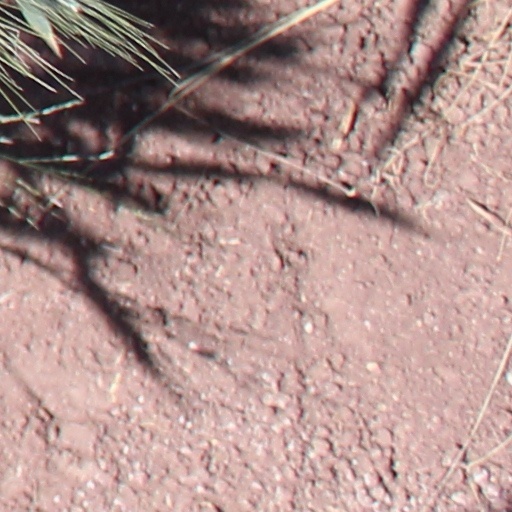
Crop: wheat